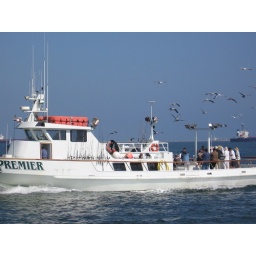
some time in water too :)pacific ocean - may 13 2006